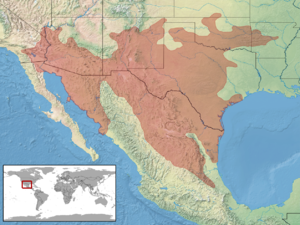
Crotalus atrox, également appelé Crotale diamantin de l'Ouest ou Crotale du Texas, est une espèce de serpents de la famille des Viperidae. Il se rencontre sur une large bande dans le sud-ouest des États-Unis et dans le nord du Mexique où il fréquente différents milieux tels des déserts, des broussailles, des forêts… Actif de mars à octobre, il est plutôt diurne au printemps et en automne mais devient nocturne sur les fortes chaleurs estivales. L'hiver, il hiberne dans le sol, parfois en compagnie d'autres serpents. Ce crotale atteint en général 120 voire 150 cm de long mais certains spécimens peuvent dépasser 2 m, et il pèse de 1,8 à 2,7 kg avec un record à 6,7 kg. La tête, nettement distincte du corps, présente un museau relativement arrondi et des yeux aux pupilles fendues. Le corps possède des écailles carénées et est généralement de couleur gris-brun ou brun, rosé, rouge, jaune ou blanc sale avec une série de 24 ou 25 taches foncées sur le dos de forme rectangulaire à hexagonale. La queue présente de 2 à 8 bandes noires bordées de blanc, juste avant la « sonnette ».